Major League Baseball 2K8

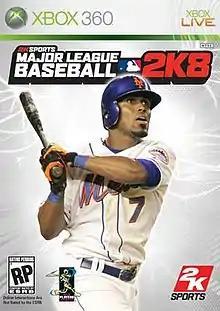
The cover of "MLB 2K8" for the Xbox 360 featuring José Reyes.

Major League Baseball 2K8, or, in shorter terms, MLB 2K8, is an MLB licensed baseball simulation video game co-developed by Blue Castle Games (PS3 and Xbox 360 versions only) and newly renamed 2K Los Angeles (the PS2, PSP and Wii versions are solely developed by 2K Los Angeles with 2K China co-assisting with the Wii version) and published by 2K Sports for the PlayStation 2, PlayStation 3, PlayStation Portable, Wii, and Xbox 360. It was released on March 4, 2008. A demo was released on Xbox Live Marketplace the next day on March 5 for Canada, United States, and Asian markets and features the 2007 World Series opponents.